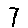
Label: 7